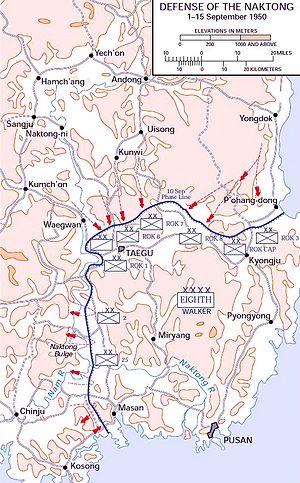
La bataille de Haman est un engagement dans le cadre de la bataille du périmètre de Busan entre les forces de l’ONU et celles de la Corée du Nord au début de la guerre de Corée ; elle se déroule du 31 août au 19 septembre 1950, à proximité du district de Haman en Corée du Sud. La bataille se termine par la victoire des Nations unies après que de nombreuses troupes des États-Unis et de la République de Corée ont repoussé une puissante attaque nord-coréenne contre la ville de Haman.
La bataille de Gyeongju est un engagement entre les forces des Nations unies et de la Corée du Nord au début de la guerre de Corée qui se déroule du 27 août au 15 septembre 1950, dans les environs de Gyeongju en Corée du Sud. Cette bataille fait partie de la bataille du périmètre de Busan lors de la grande offensive nord-coréenne et se déroule simultanément à plusieurs autres batailles le long du périmètre. La bataille se termine par une victoire des Nations unies, après qu'un grand nombre de troupes américaines et sud-coréennes a repoussé l'attaque nord-coréenne.
La bataille de Tabu-dong est un engagement entre les forces des Nations unies et de Corée du Nord lors de la guerre de Corée qui se déroule du 1ᵉʳ au 18 septembre 1950 dans les environs de Tabu-dong, au nord de Daegu en Corée du Sud. Cette bataille fait partie de la Grande offensive du Nakdong lors de la bataille du périmètre de Busan. La bataille se termine par une victoire des Nations unies, après qu’un grand nombre de soldats sud-coréens et américains a repoussé une forte attaque nord-coréenne.
La bataille du périmètre de Busan oppose les forces armées de l'ONU à celles de la Corée du Nord. Elle se déroule du 4 août au 18 septembre 1950 et marque l'un des premiers grands engagements de la guerre de Corée. L'armée de l'ONU, au bord de l'effondrement, rassemble 140 000 soldats dans un périmètre restreint autour de Busan afin de résister et de contrer l'invasion de l'armée nord-coréenne, forte de 98 000 hommes.
La Grande offensive du Nakdong est une offensive de grande ampleur menée par les forces nord-coréennes pour tenter de briser les défenses du périmètre de Busan tenu par les forces des Nations unies. Elle se déroule du 1ᵉʳ au 15 septembre 1950 lors de la guerre de Corée.
La seconde bataille du Nakdong est un engagement entre les forces des Nations unies et de Corée du Nord lors de la guerre de Corée qui se déroule du 1ᵉʳ au 12 septembre 1950 dans les environs du Nakdong en Corée du Sud. Cette bataille fait partie de la Grande offensive du Nakdong lors de la bataille du périmètre de Busan. La bataille se termine par une victoire des Nations unies, après qu’un grand nombre de soldats sud-coréens et américains a repoussé une forte attaque nord-coréenne.
La bataille de Ka-san est un engagement entre les forces des Nations unies et de Corée du Nord lors de la guerre de Corée qui se déroule du 1ᵉʳ au 18 septembre 1950 dans les environs de Ka-san, au nord de Daegu en Corée du Sud. Cette bataille fait partie de la Grande offensive du Nakdong lors de la bataille du périmètre de Busan. La bataille se termine par une victoire des Nations unies, après qu’un grand nombre de soldats sud-coréens et américains a repoussé une forte attaque nord-coréenne.
La bataille de Yongsan est un engagement entre les forces des Nations unies et de Corée du Nord lors de la guerre de Corée qui se déroule du 1ᵉʳ au 5 septembre 1950 à Yongsan en Corée du Sud. Cette bataille fait partie de la seconde bataille du Nakdong lors de la bataille du périmètre de Busan. La bataille se termine par une victoire des Nations unies, après qu’un grand nombre de soldats sud-coréens et américains a repoussé une forte attaque nord-coréenne.
La bataille de la rivière Nam est un engagement dans le cadre de la bataille du périmètre de Busan entre les forces de l’ONU et celles de la Corée du Nord au début de la guerre de Corée ; elle se déroule du 31 août au 19 septembre 1950, à proximité de la rivière Nam et du fleuve Nakdong en Corée du Sud. La bataille se termine par la victoire des Nations unies après que de nombreuses troupes des États-Unis et de la République de Corée ont repoussé une puissante attaque nord-coréenne au-delà de la rivière.
Le périmètre de Pusan ou périmètre de Busan était une zone dans le sud-est de la Corée qui était tenue par les troupes américaines et sud-coréennes au moment de l'avance extrême des troupes nord-coréennes, à l'été et à l'automne 1950, durant la guerre de Corée.